Roslyn Savings Bank Building

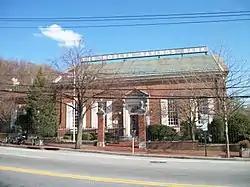
The Roslyn Savings Bank Building, as seen in 2011

The Roslyn Savings Bank Building is a landmarked, historic commercial building located on Old Northern Boulevard in the Incorporated Village of Roslyn, in the Town of North Hempstead, Nassau County, Long Island, New York, United States.